Pāpāwai

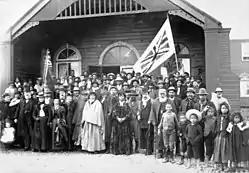
Group standing at the opening of the large two-storeyed complex in 1897. Richard Seddon stands to the left of the group.

A larger, T-shaped building was established beside "Hikurangi" in time for hosting Te Kotahitanga sittings. This building was composed of two sections. "Aotea" was a large meeting hall capable of holding 1,000 people, and "Te Waipounamu" was a two-storey building with sleeping quarters on the top floor and a wharekai (dining hall) below, able to seat 300.